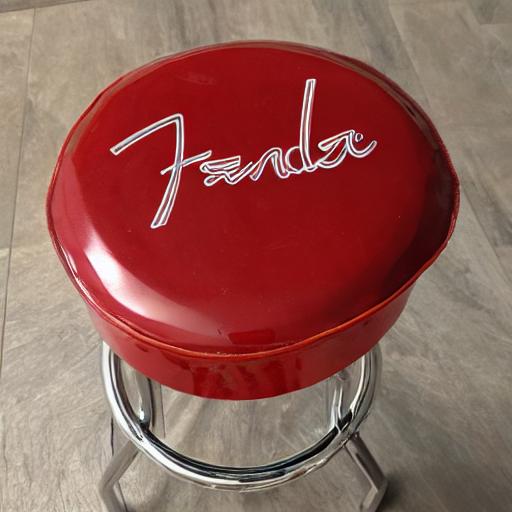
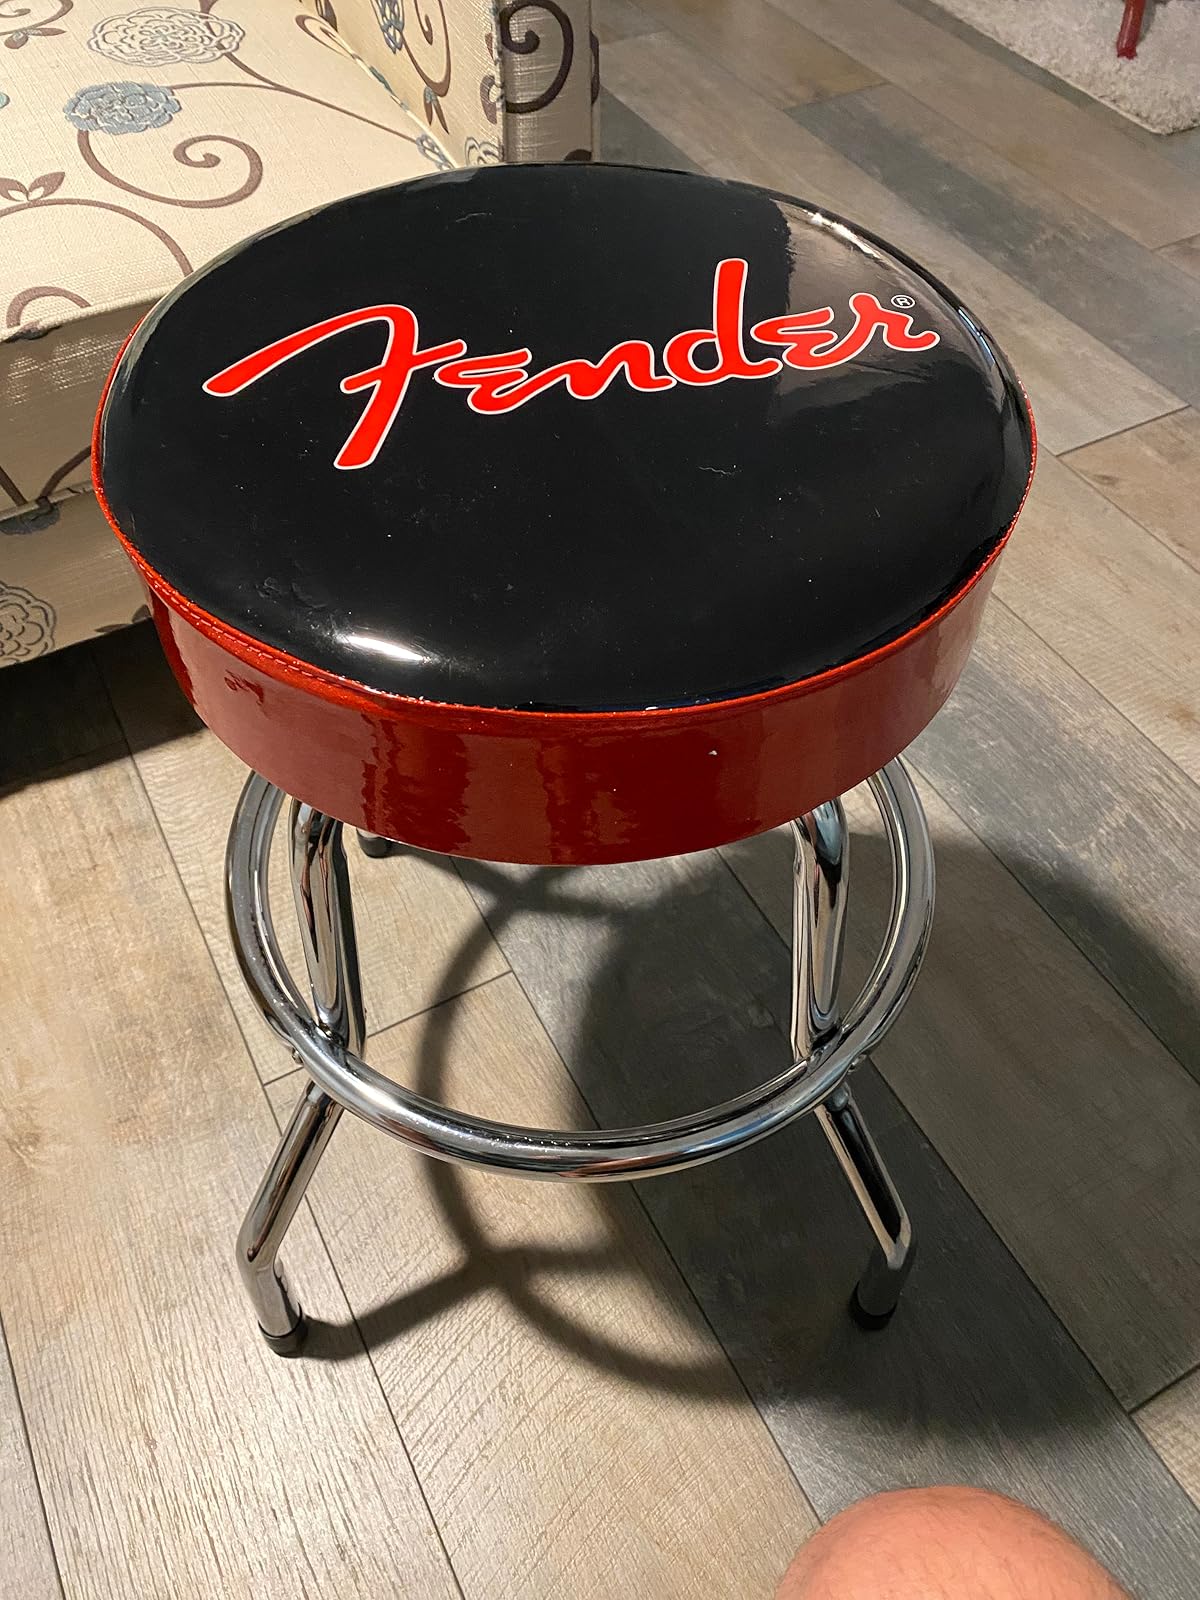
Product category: stool
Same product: no